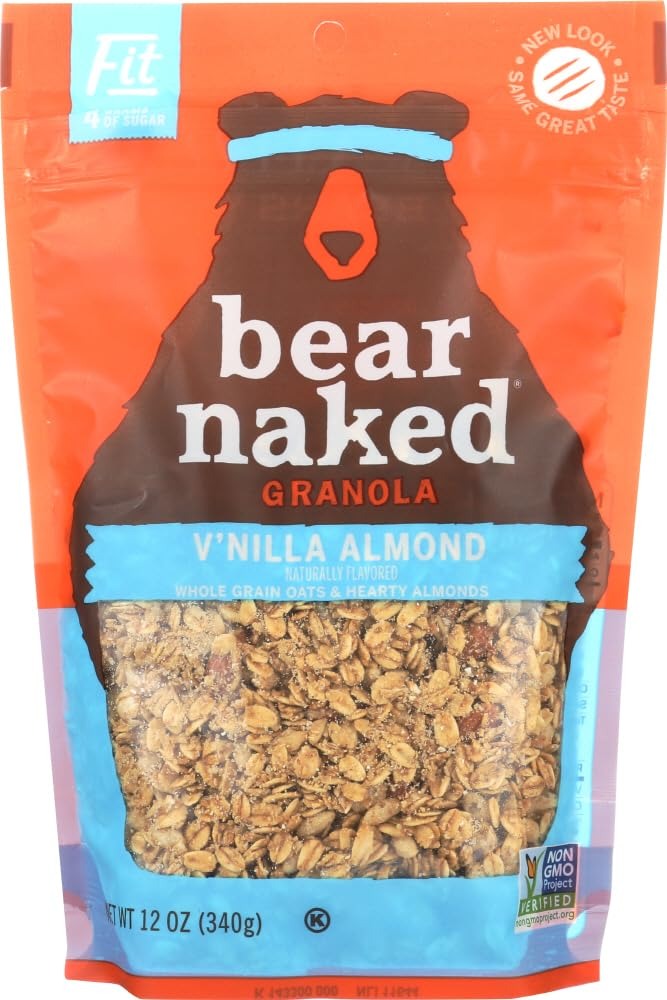
Item Name: Bear Naked - Fit Granola 100% Pure & Natural Vanilla Almond Crunch - 12 oz.(Pack of 18)18
Value: 216.0
Unit: Ounce

Price: 4.96